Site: brandenburg
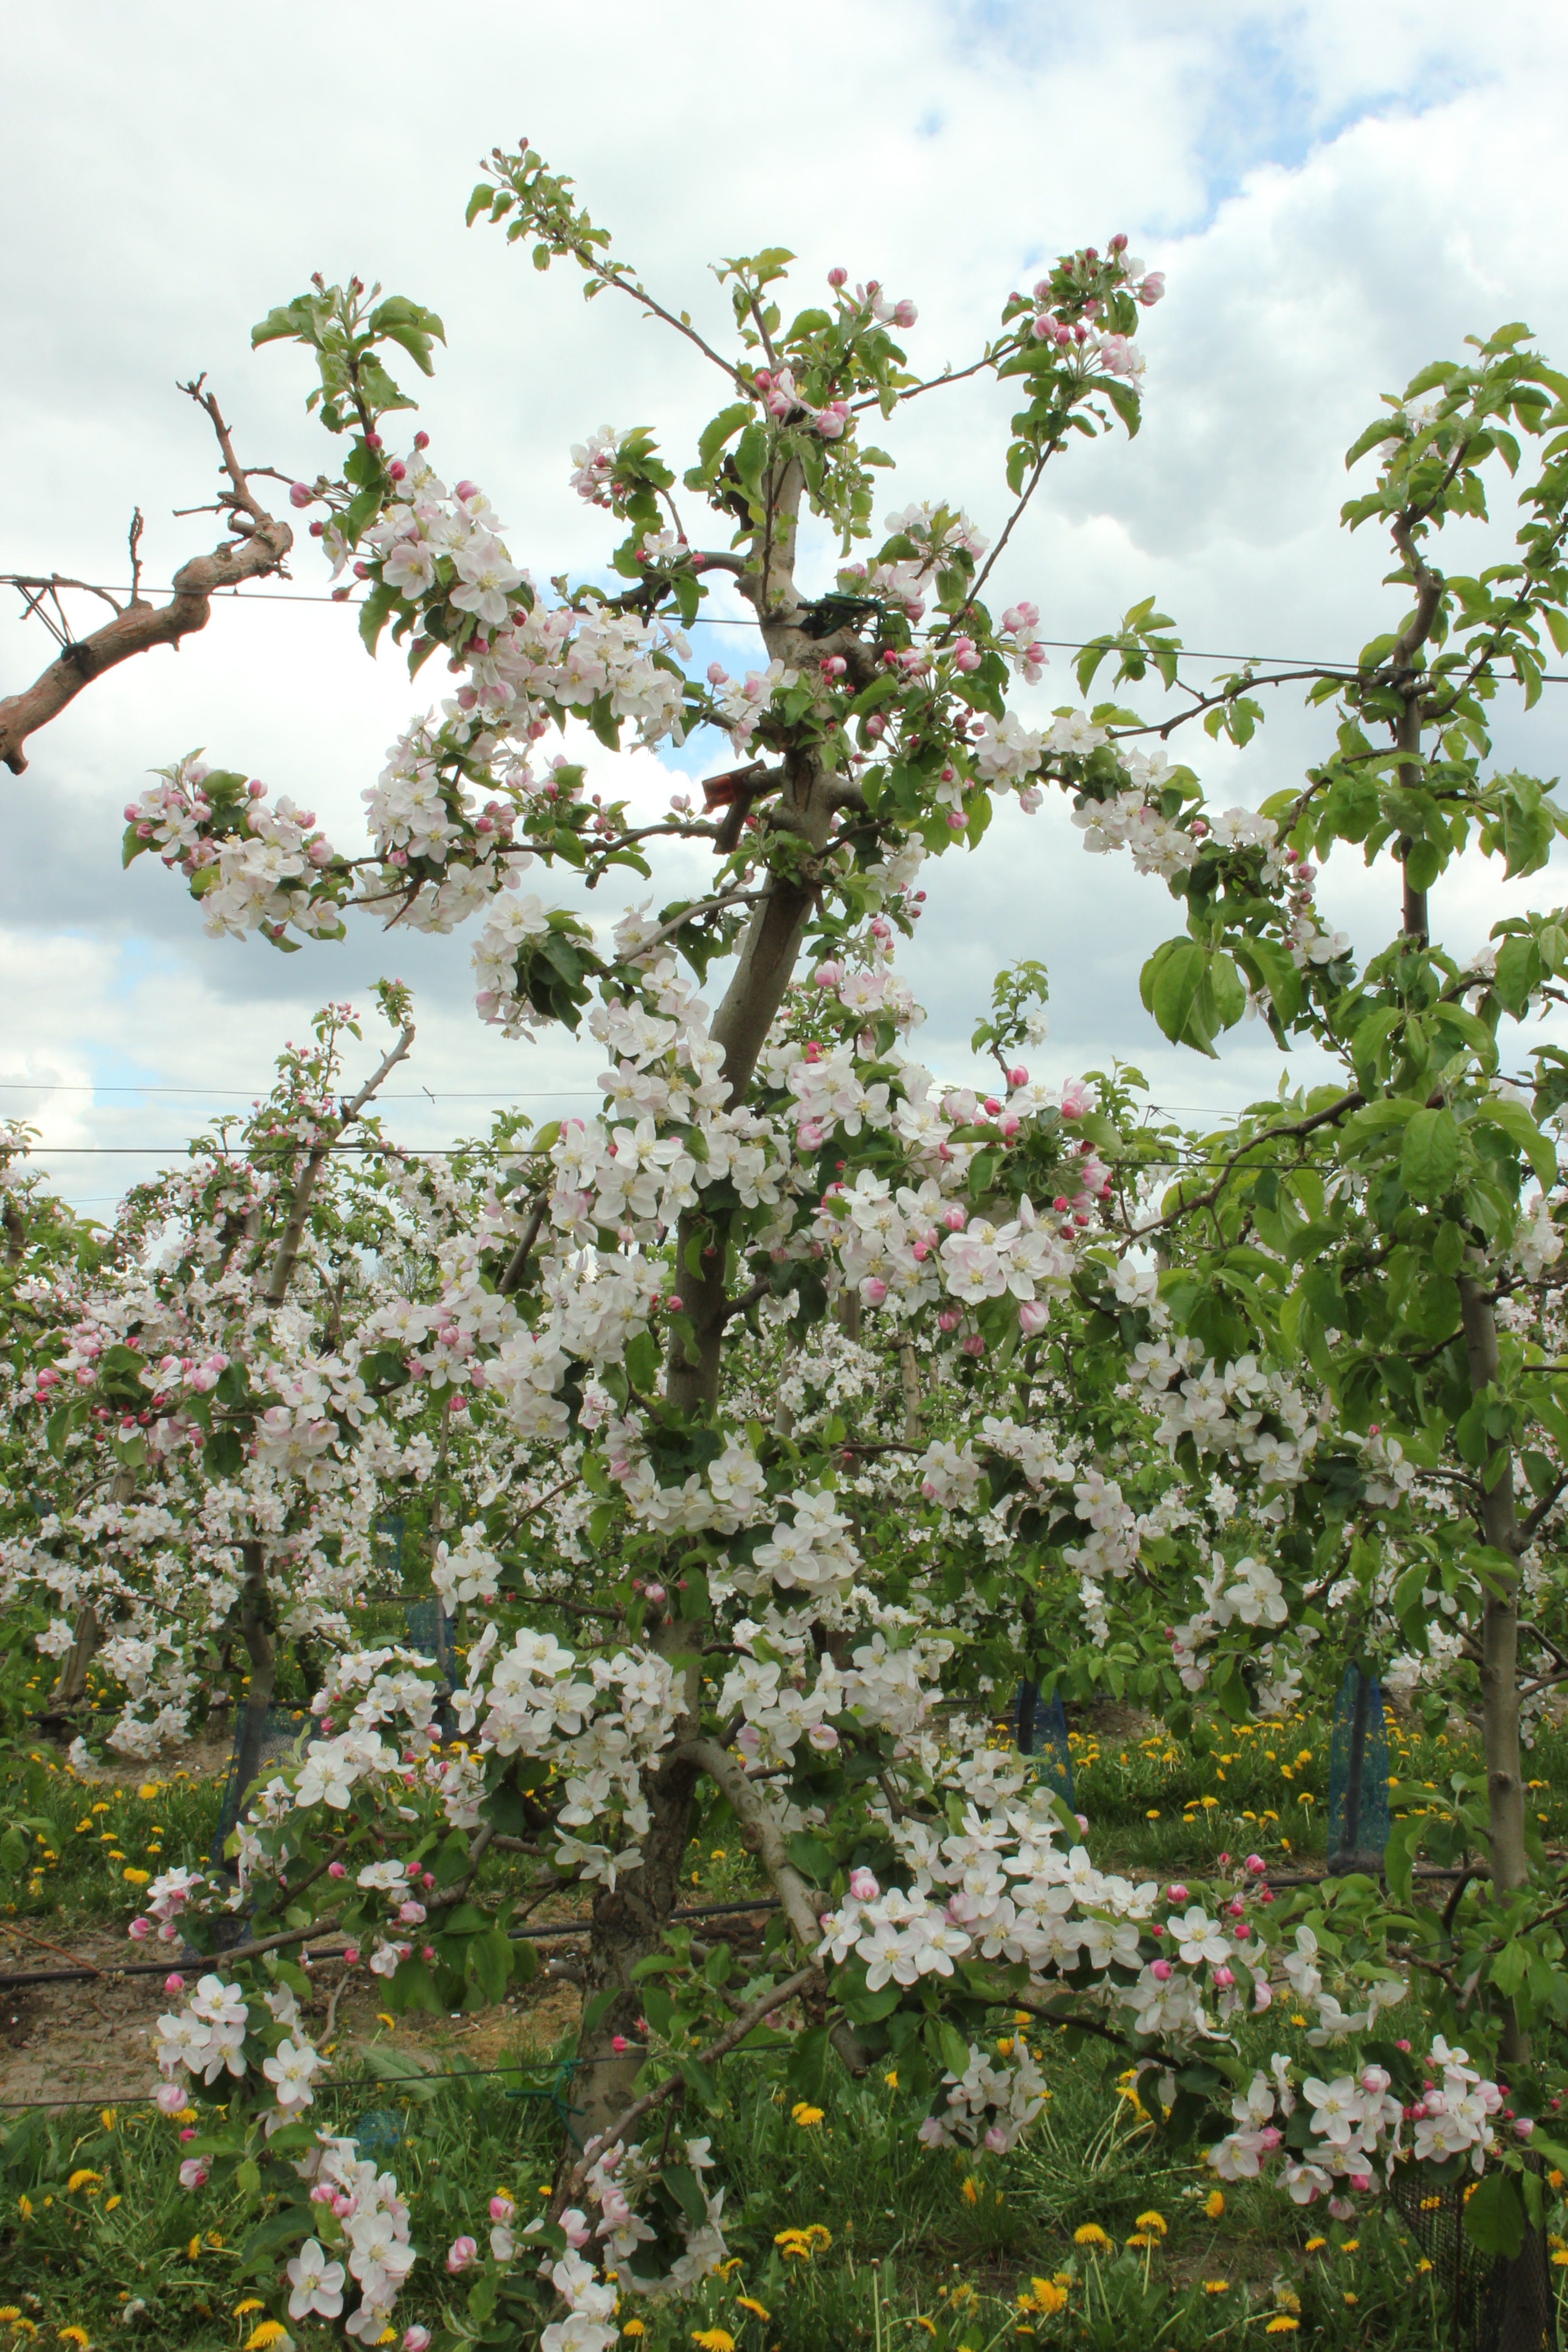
Growth stage (BBCH 65): Flowering